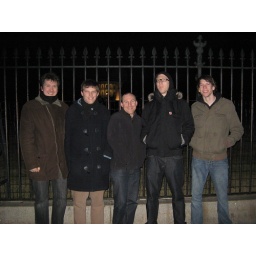
Krimson in front of white house